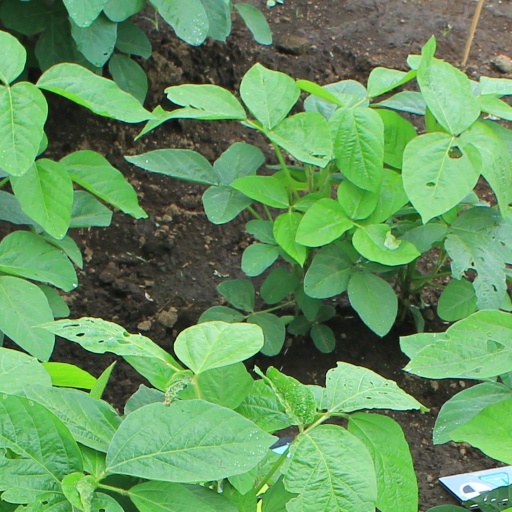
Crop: soybean